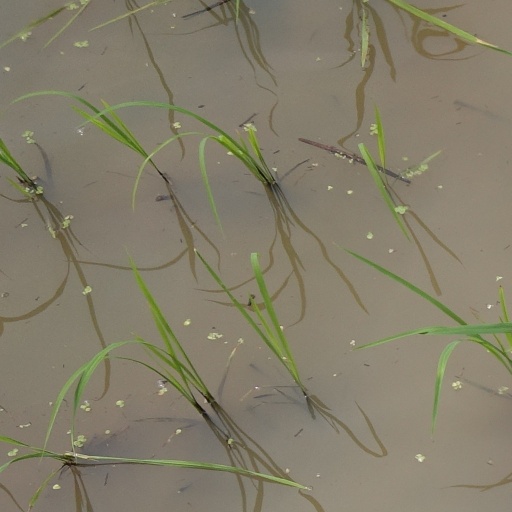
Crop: rice